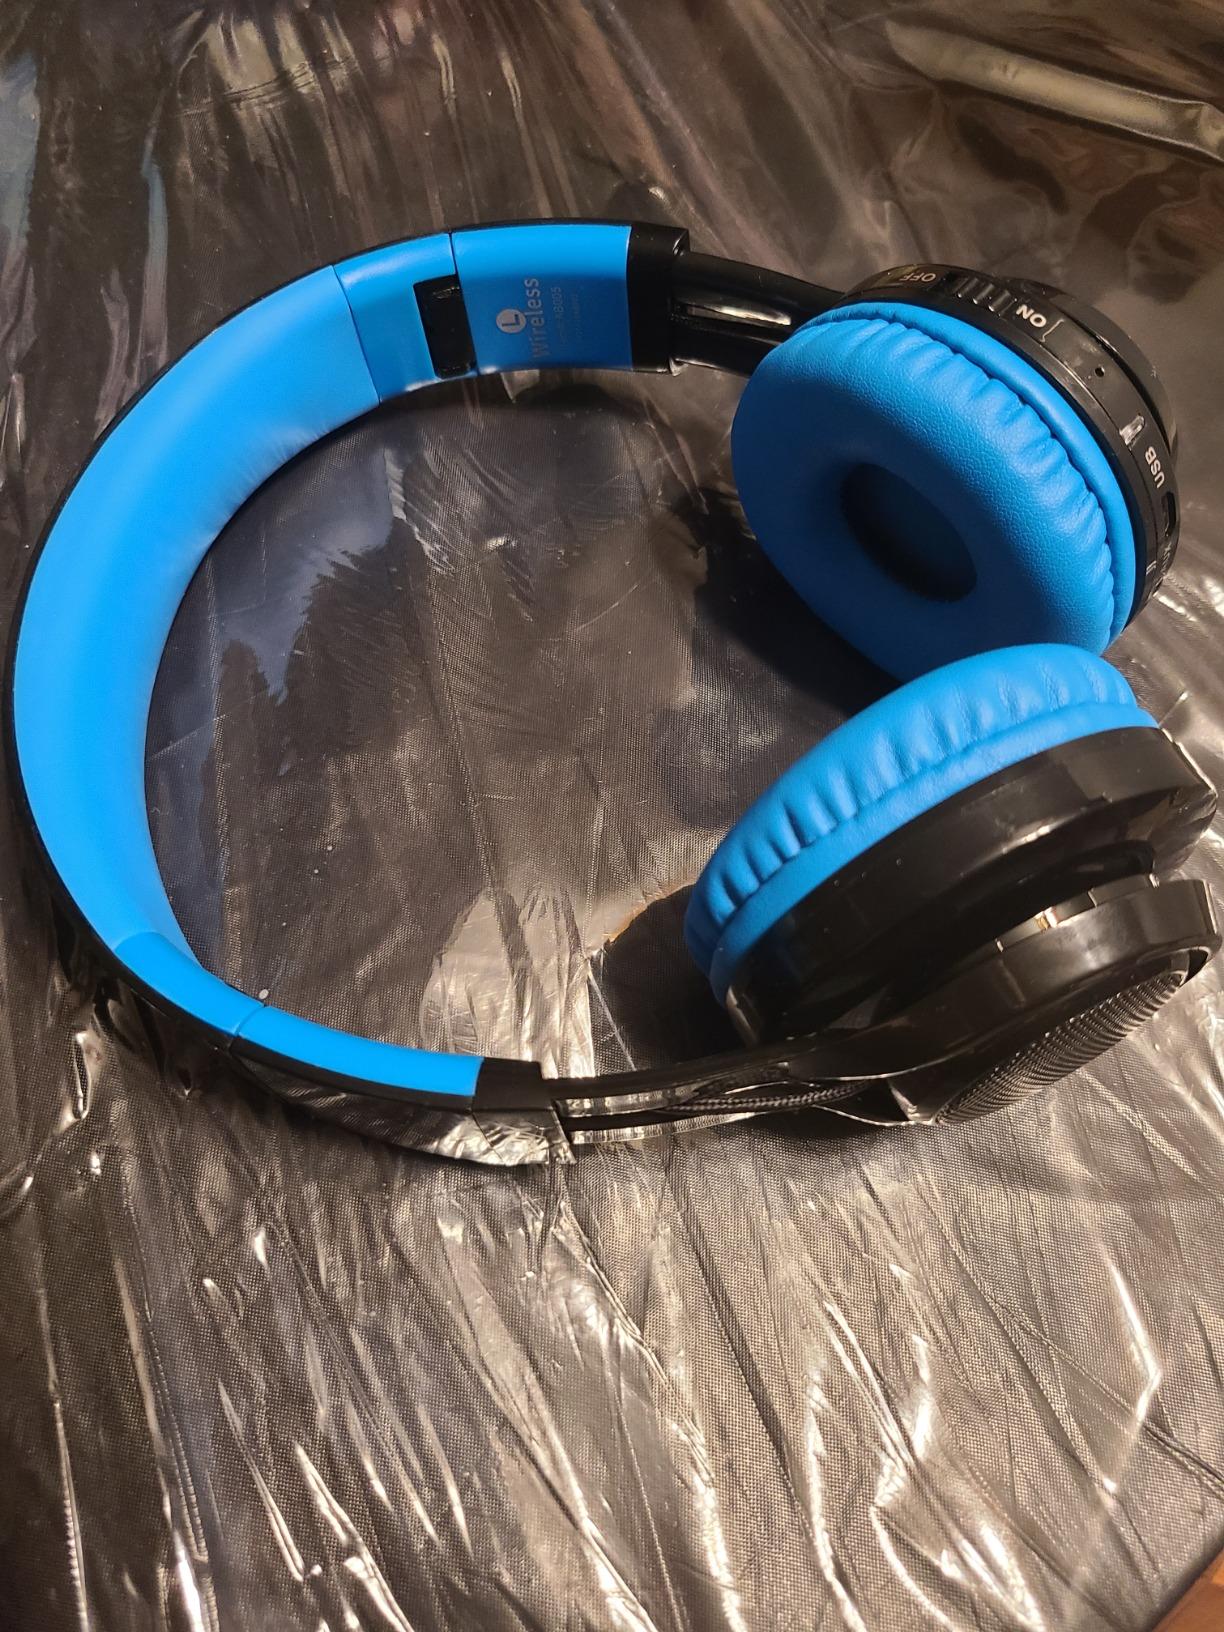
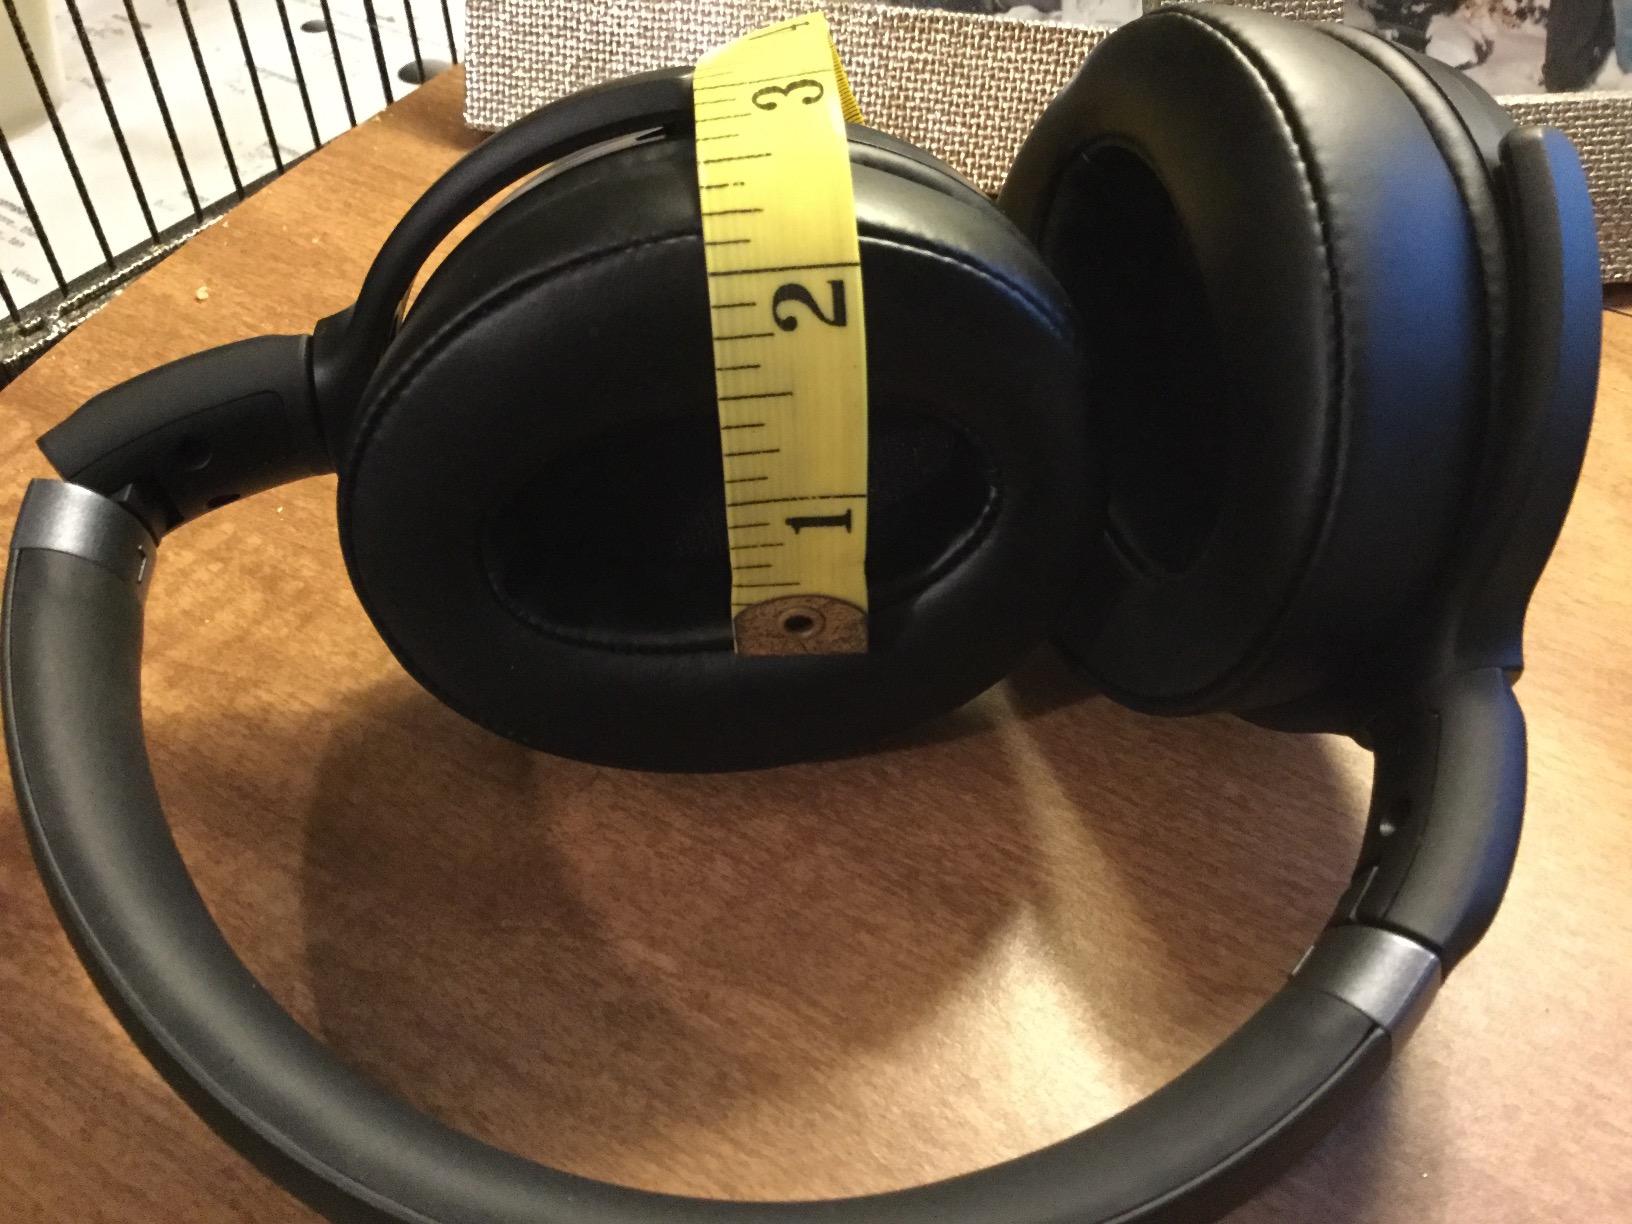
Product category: headphones
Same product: no